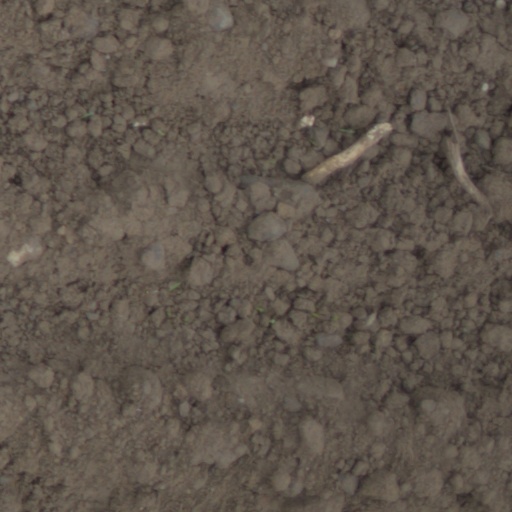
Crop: wheat